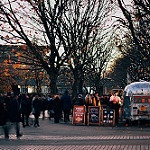
Label: street